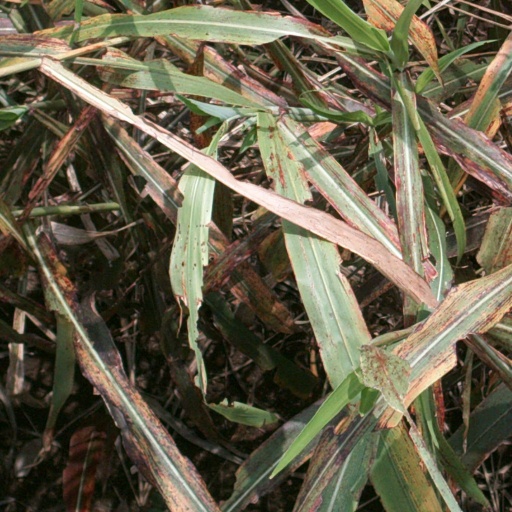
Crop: sorghum